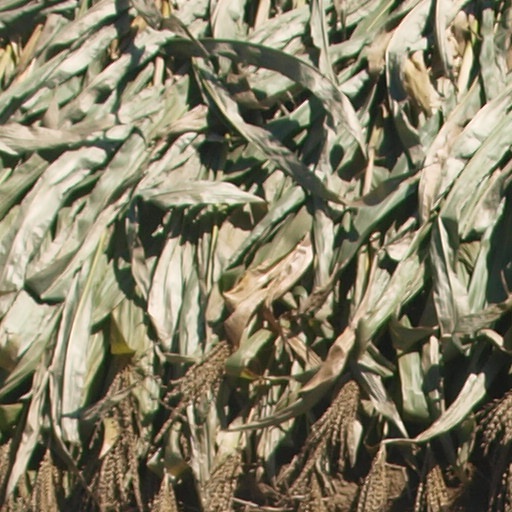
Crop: maize; corn